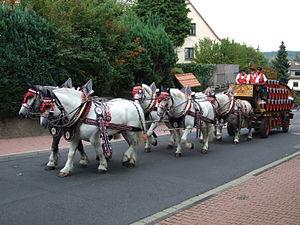
Le terme attelage désigne: